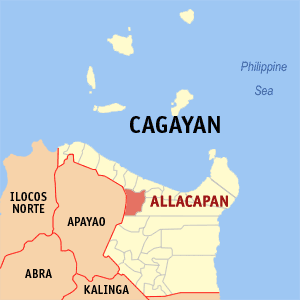
Allacapan est une municipalité de la province de Cagayan, aux Philippines.